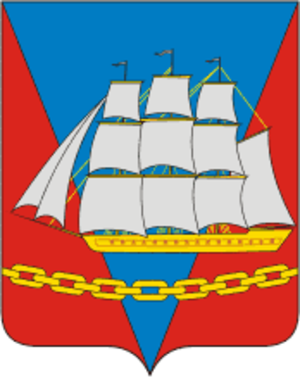
Vanino est une commune urbaine du kraï de Khabarovsk, en Russie. C'est également une ville portuaire importante du détroit de Tartarie, dans l'Extrême-Orient russe, et la principale interface entre l'île de Sakhaline et la Russie continentale à laquelle elle est reliée par le BAM. Sa population s'élevait à 16 076 habitants en 2014.